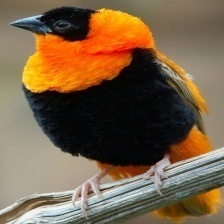
Species: NORTHERN RED BISHOP
Scientific name: EUPLECTES FRANCISCANUS